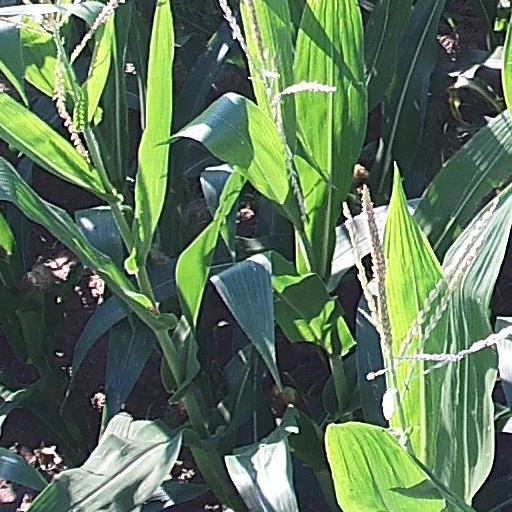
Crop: maize; corn